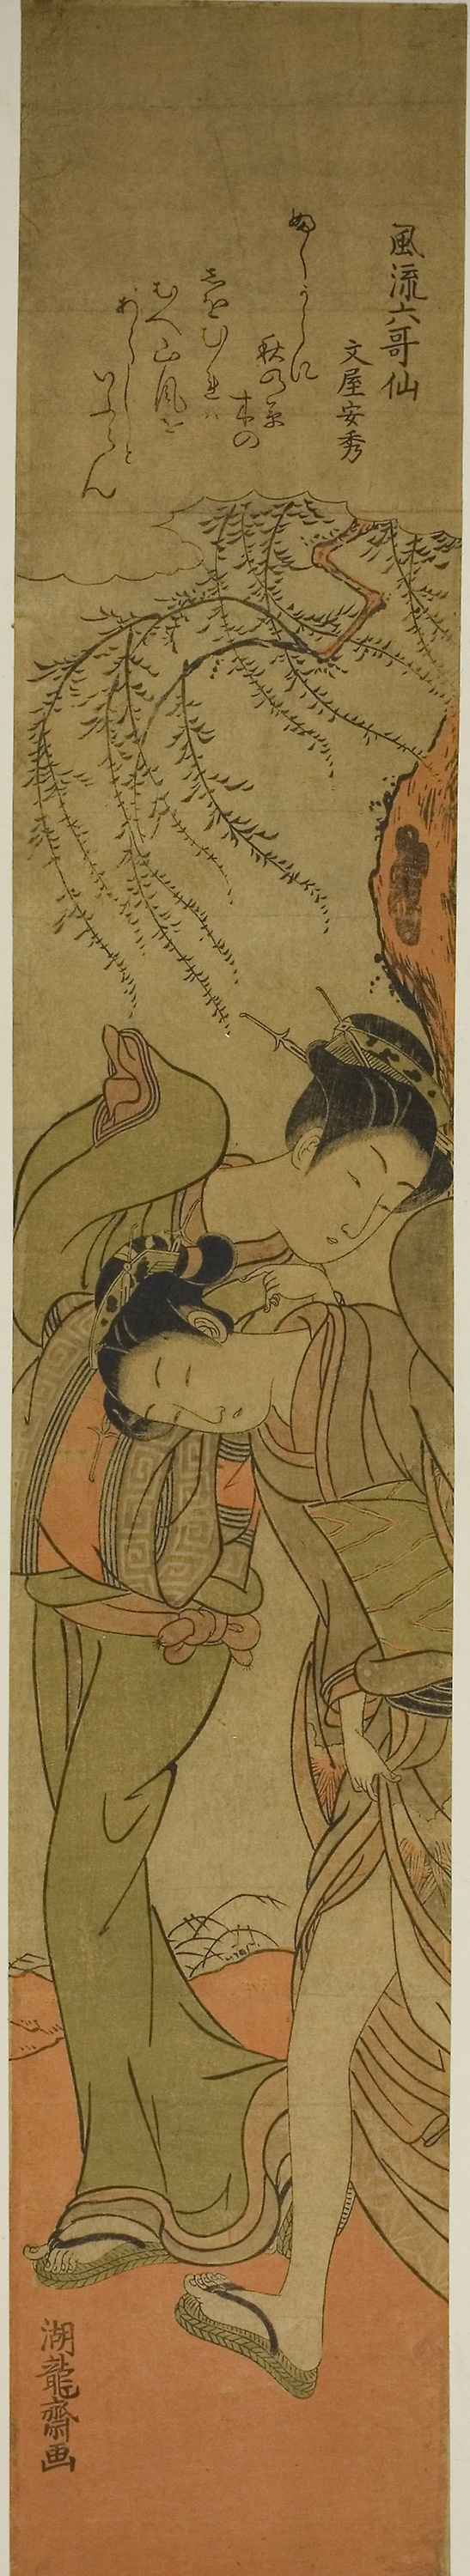
cartoon, text, illustration, art, fictional character, drawing, fiction, painting, visual arts, modern art